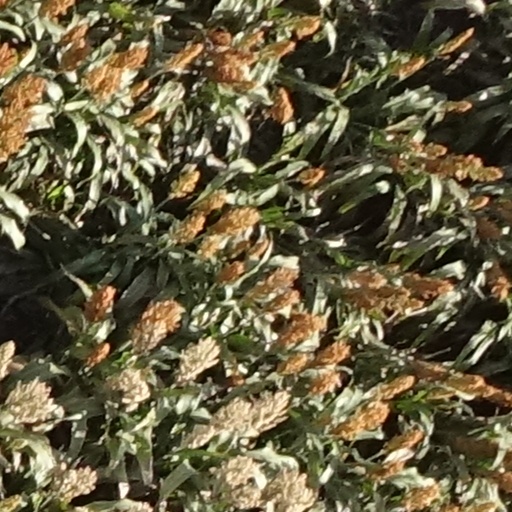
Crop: sorghum